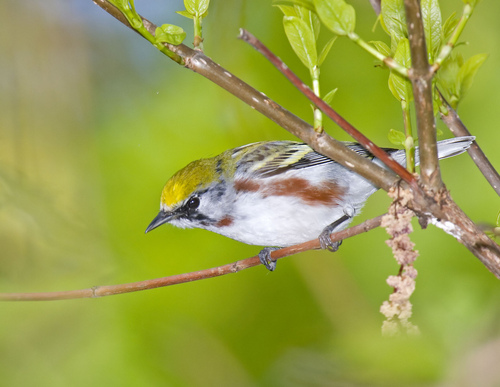
white bird with big brown spots on the side and under the head, a yellow head with brown spots and a black beak.
small bird with a yellow crown and white underside, and a rusty brown streak down the white sides.
this stout bird has a bright yellow crown, white breast with patches of red and black and white striped primaries.
this bird has a yellow crown, brown sides, and a long, narrow bill.
the bird has a yellow nape and wings, with white sides, and a sharp, small black beak.
a small bird with a small bill, and black eyes, and a white breastthe breast, the belly and abdomen are white on the bird
this bird has wings that are black and has a yellow crown
this bird has wings that are black and has a yellow crowna small white bird with a yellow head and brown around its side.
Species: Chestnut Sided Warbler